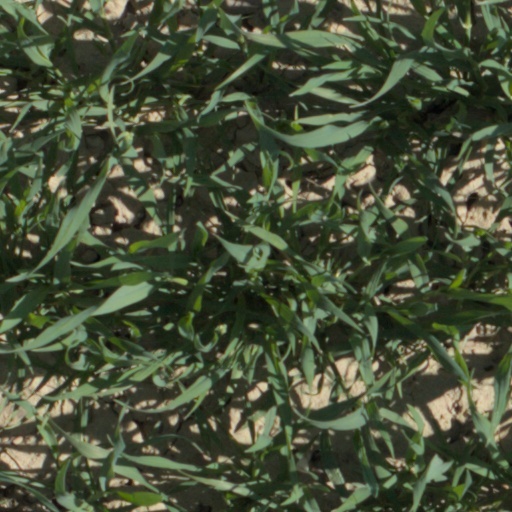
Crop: wheat